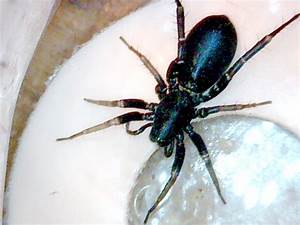
Label: spider